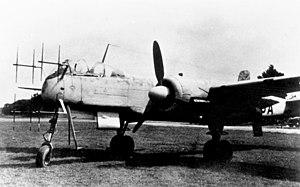
La Nachtjagd est une branche de la Luftwaffe chargée plus spécifiquement de la chasse de nuit dans la défense du Reich notamment contre les bombardiers du Royal Air Force Bomber Command conduisant les attaques de bombardement stratégique durant la Seconde Guerre mondiale. Elle ne doit pas être assimilée ou confondue avec les Nachtschlachtgruppen, unités chargées du bombardement et harcèlement nocturne.